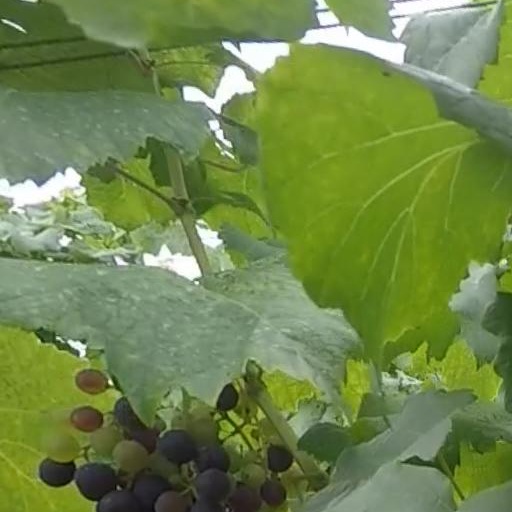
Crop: grape